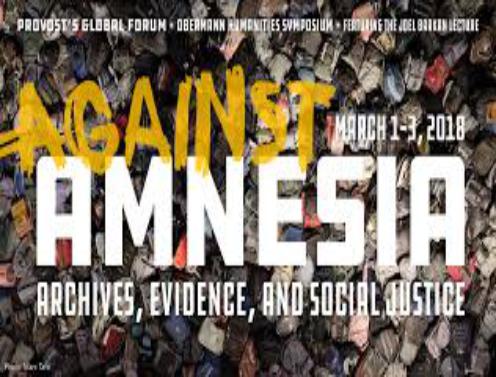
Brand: amnesia
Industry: Clothes